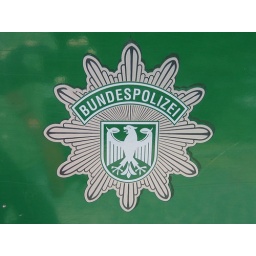
Cop van door detail in Oranienburg